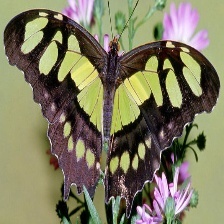
Species: MALACHITE